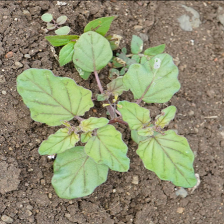
Weed species: Punarnava _(Boerhaavia diffusa)